Dropping out

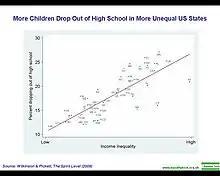
More children drop out of high school in US states with higher economic inequality.

In the United States, dropping out most commonly refers to a student quitting school without fulfilling the requirements for graduation. It cannot always be ascertained that a student has dropped out, as they may stop attending without terminating enrollment. It is estimated 1.2 million students annually drop out of high school in the United States, where high school graduation rates rank 19th in the world. Reasons are varied and may include: to find employment, avoid bullying, family emergency, poor grades, depression and other mental illnesses, unexpected pregnancy, bad environment, lack of freedom, and even boredom. "The Silent Epidemic: Perspectives of High School Dropouts" by Civic Enterprises explores reasons students leave school without